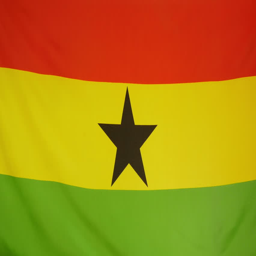
textile flag with wind blowing though the film format